Paris quadrifolia

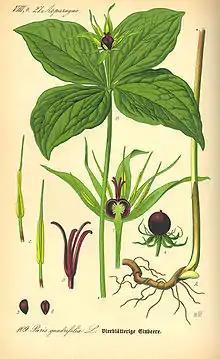
1885 illustration

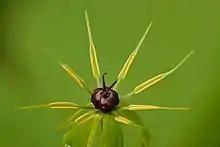
Flower

Paris quadrifolia, the herb Paris or true lover's knot, is a species of flowering plant in the family Melanthiaceae. It occurs in temperate and cool areas throughout Eurasia, from Spain to Yakutia, and from Iceland to Mongolia. It prefers calcareous soils and lives in damp and shady places, especially old established woods and stream banks.